HMCS Ontario (C53)

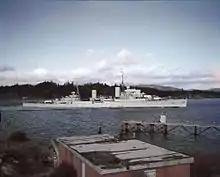
HMCS "Ontario" in 1958

The ship's bell of HMCS "Ontario" is currently held at HMCS "Ontario" Cadet Training Centre in Kingston, Ontario. The second bell is held by the Maritime Museum of British Columbia. The Christening Bells Project at Canadian Forces Base Esquimalt Naval and Military Museum includes information from the ship's bell of HMCS "Ontario", which was used for baptism of babies on board ship.